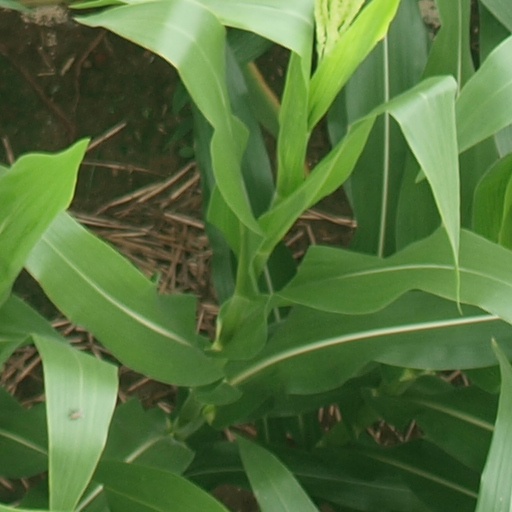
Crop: maize; corn